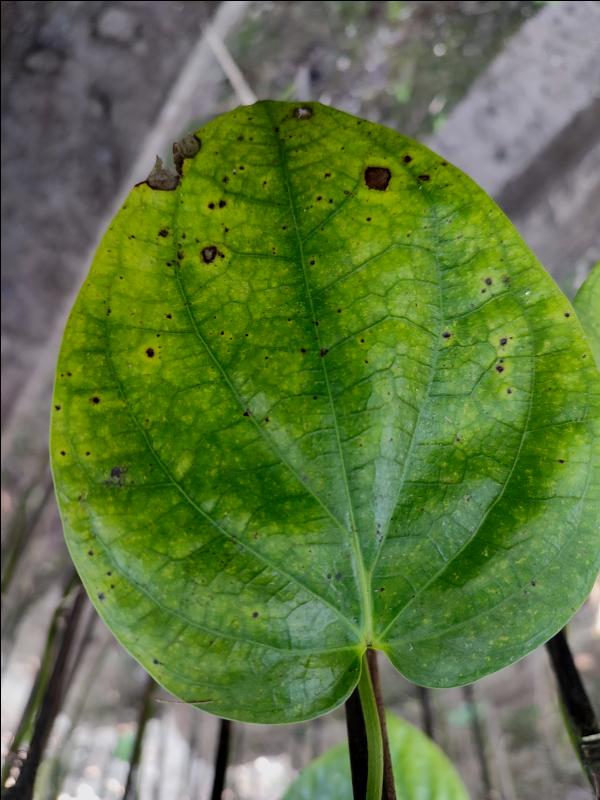
Label: Bacterial_Leaf_Disease